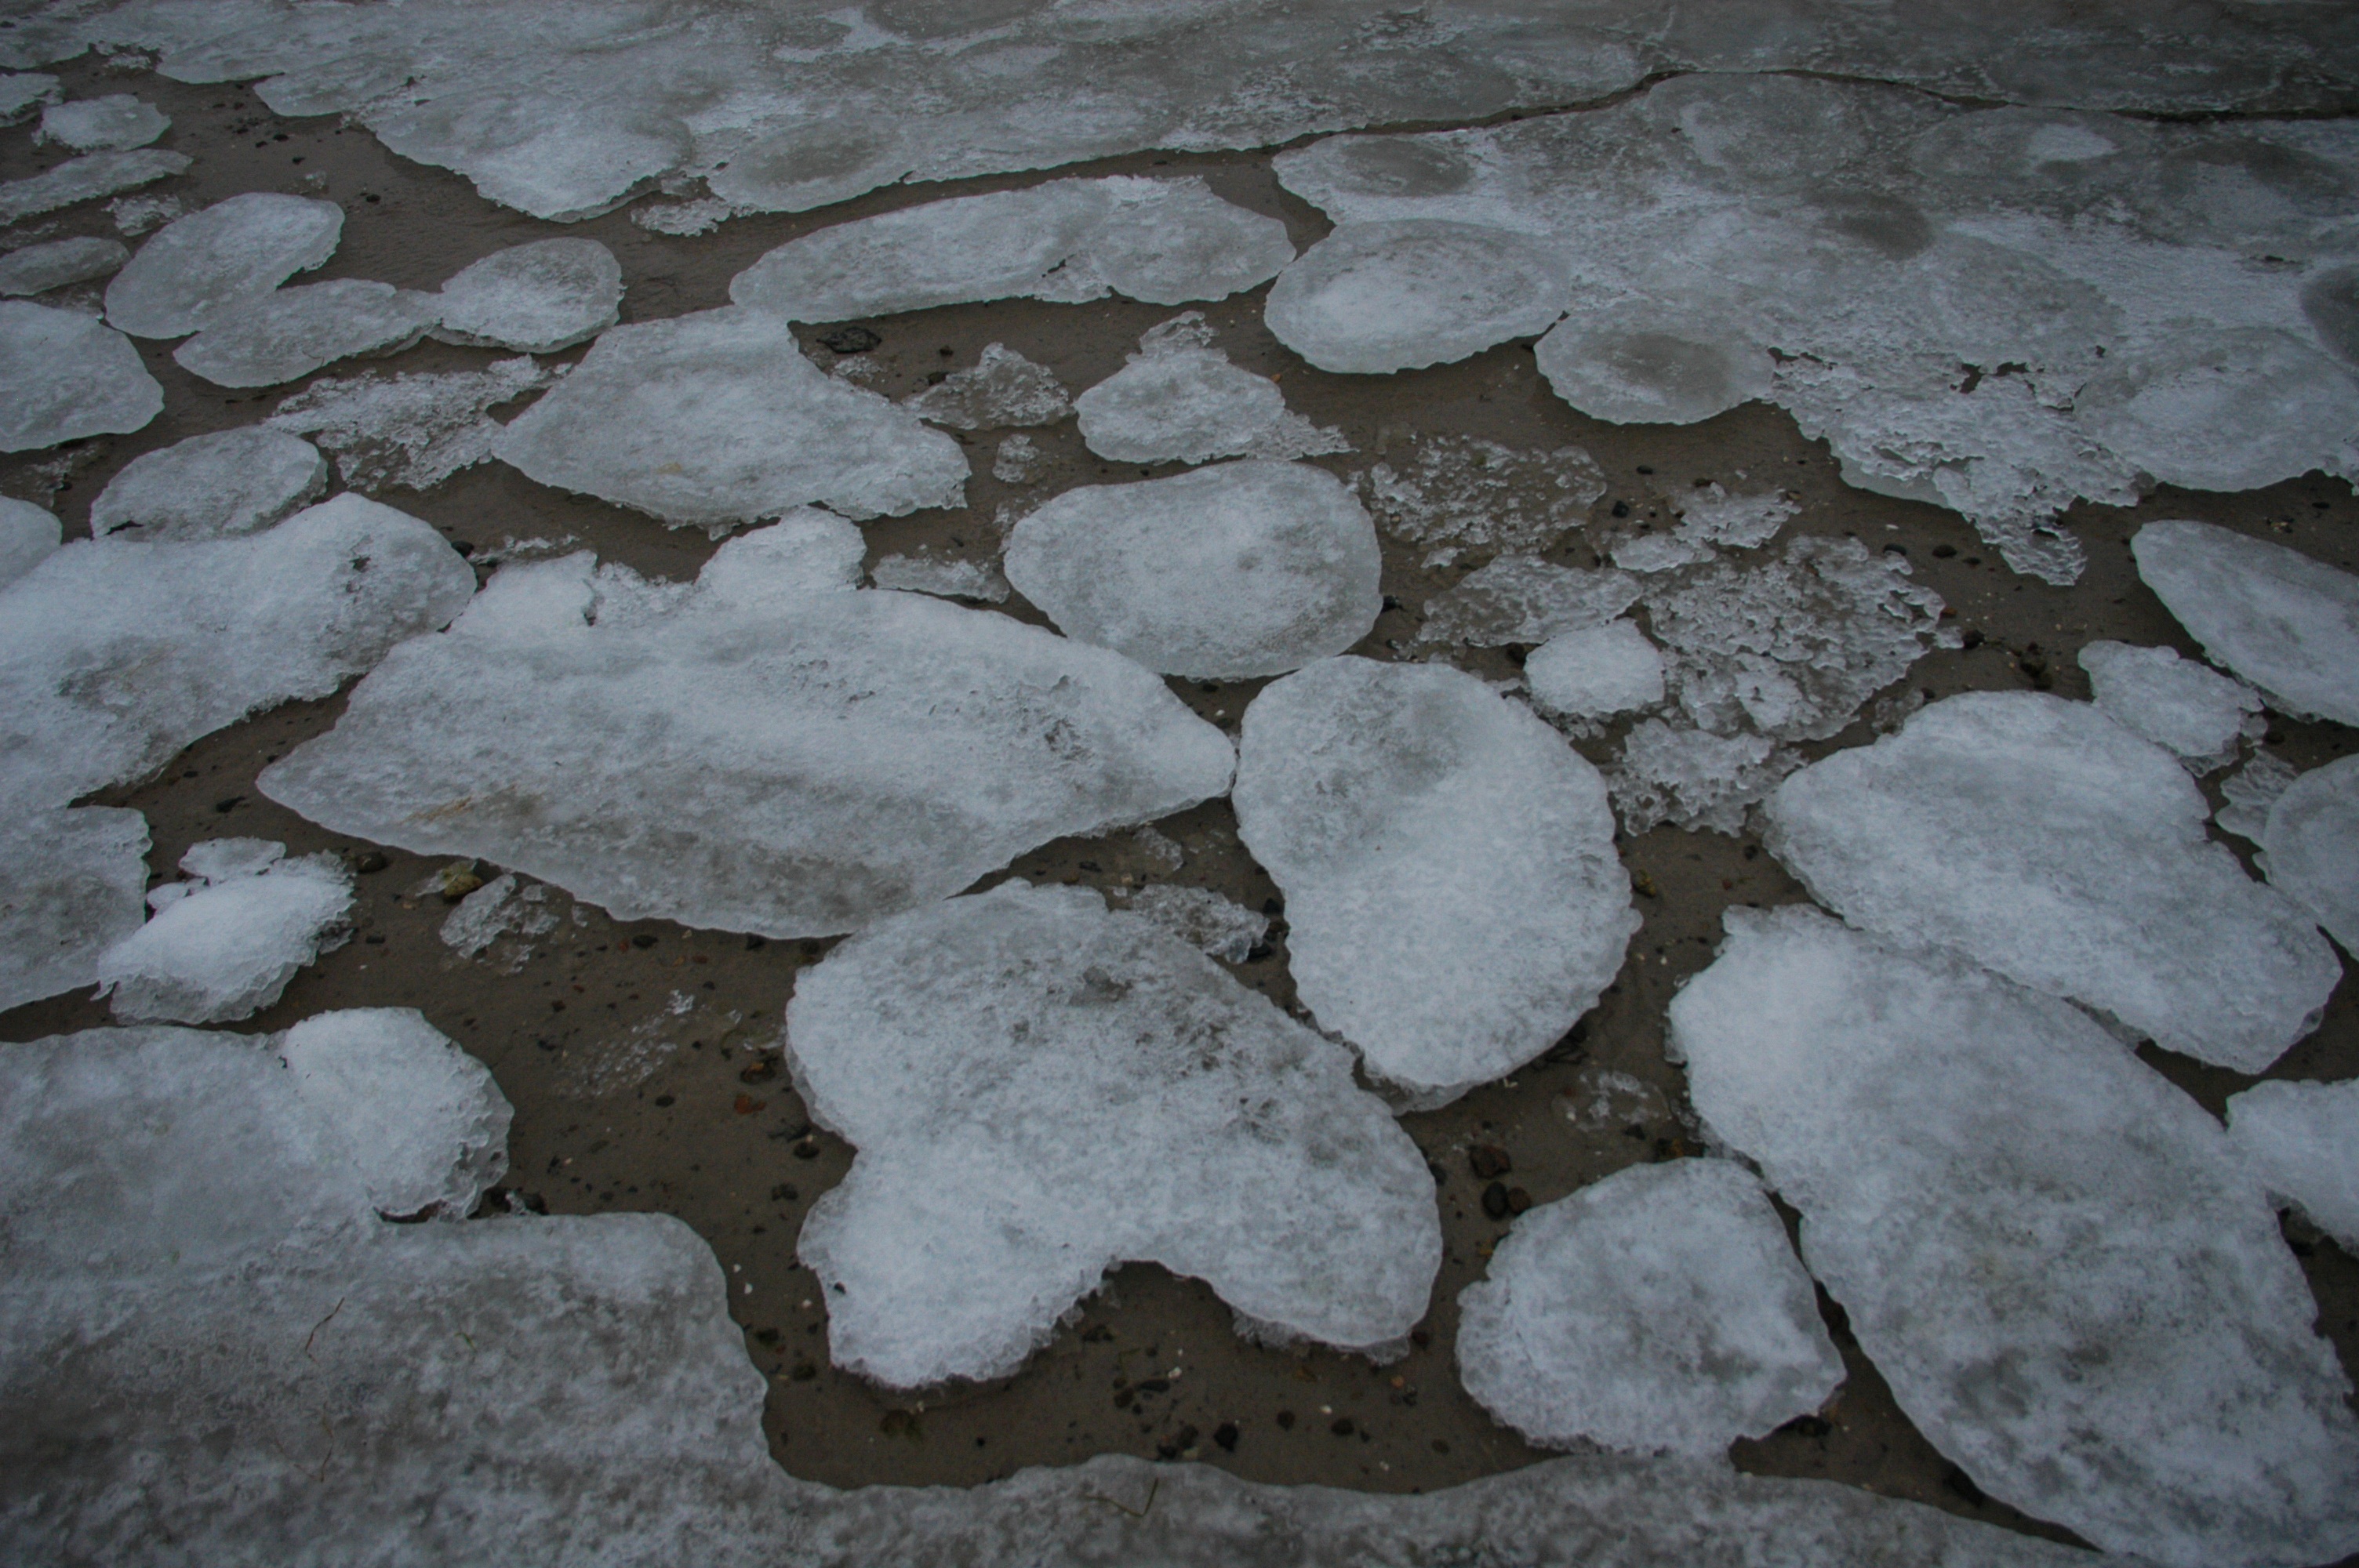
beach, rock, snow, winter, texture, frost, cobblestone, asphalt, ice, weather, soil, material, freezing, baltic sea, ice floes, road surface